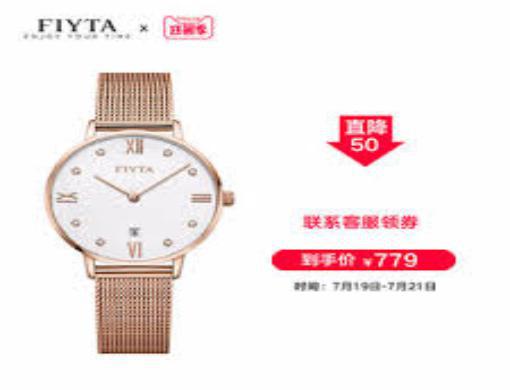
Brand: fiyta
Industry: Electronic